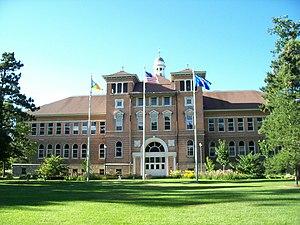
La ville de Stevens Point est située dans le comté de Portage, dans l’État du Wisconsin, aux États-Unis. Sa population s’élevait à 26 717 habitants lors du recensement de 2010, estimée à 26 293 habitants en 2017.